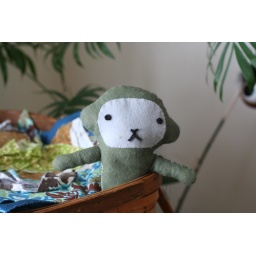
monkey in basket